Laboratory safety

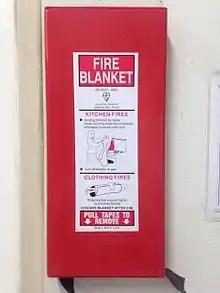
Fire blanket

In the laboratory, there is the potential for workers to be exposed to electrical hazards including electric shock, electrocutions, fires, and explosions. Damaged electrical cords can lead to possible shocks or electrocutions. A flexible electrical cord may be damaged by door or window edges, by staples and fastenings, by equipment rolling over it, or simply by aging.